Hollóháza Porcelain Manufactory

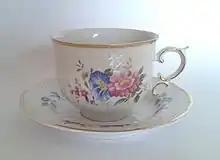
Teacup from Pannónia tea set with baroque style.

Hollóháza porcelain is produced by the Porcelain Manufactory of Hollóháza, Hungary. The manufactory was founded in 1777, originally as glassworks. It is one of the oldest remaining, now state-owned porcelain manufactury in Hungary.